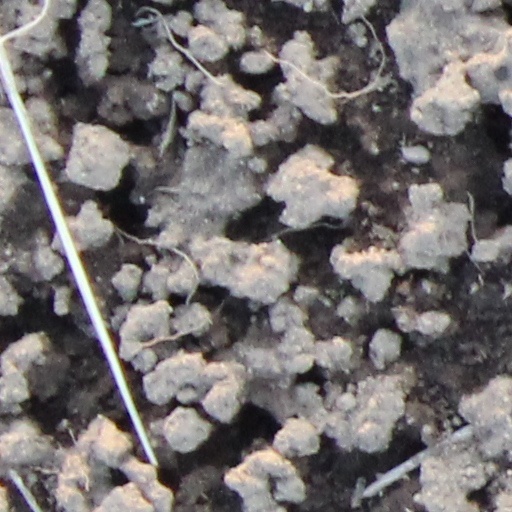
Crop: wheat